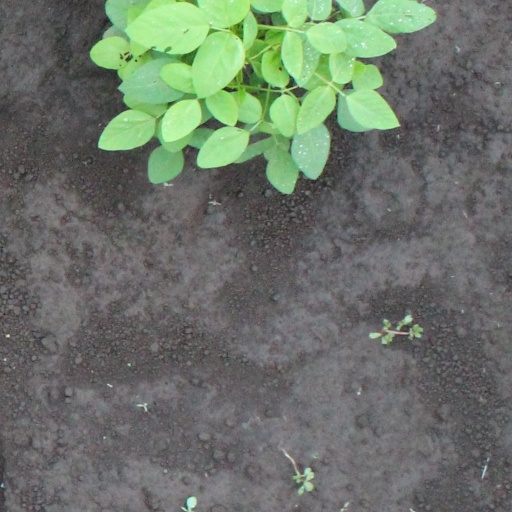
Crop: soybean